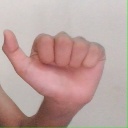
अक्षर: त